Itay Shechter

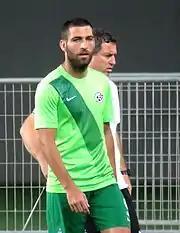
Shechter playing for Maccabi Haifa in 2015

On 30 January 2014 he was loaned to Nantes, joining the French club on a permanent basis on 22 May, on a two-year deal. During his time at the club he scored twice in a 4–0 Coupe de la Ligue win over Laval in October, and his only Ligue 1 goal came the previous month to decide a 2–1 home win over Nice; however, on 2 February 2015 he returned to Israel and signed a 4 years deal with Maccabi Haifa.